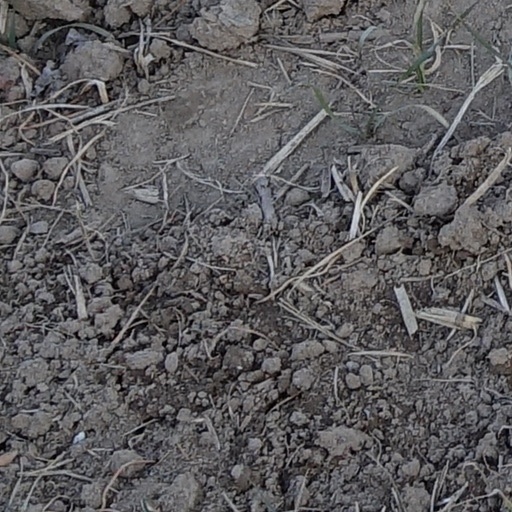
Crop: wheat